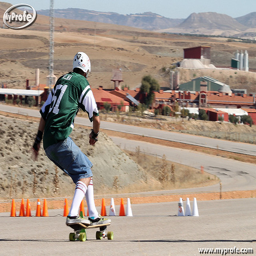
A skateboarder rides down a curvy hill.
A skate boarder is riding downhill around cones.
a person riding a skate board on a closed road
A boy is skateboarding around plastic cones on a road
A person on a skateboard riding on the road.